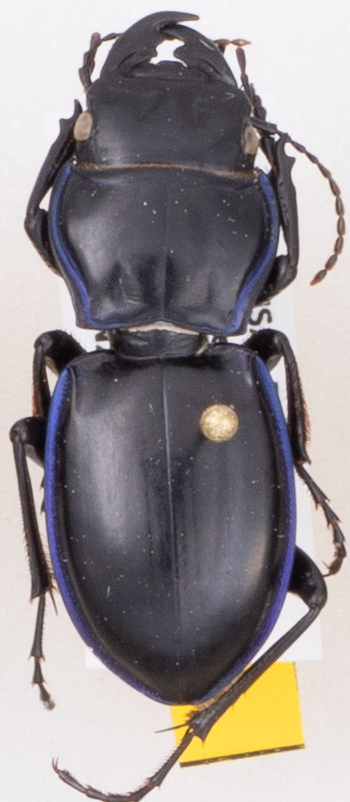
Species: Pasimachus elongatus
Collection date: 2019-05-20
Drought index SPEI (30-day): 2.09
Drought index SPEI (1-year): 1.45
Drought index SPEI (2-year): -0.17